Elm

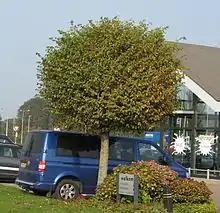
The ball-headed graft narvan elm, "Ulmus minor" 'Umbraculifera', cultivated in Persia and widely planted in central Asia

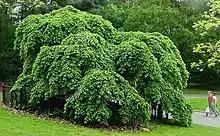
Camperdown elm ("Ulmus glabra" 'Camperdownii'), cultivated in Prospect Park, Brooklyn, New York

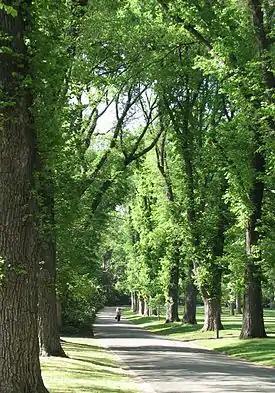
An avenue of elm trees in Fitzroy Gardens, Melbourne

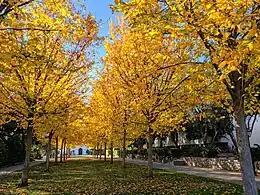
A row of Princeton elm trees, which are moderately resistant to Dutch elm disease, at Scripps College in Claremont, California.

One of the earliest of ornamental elms was the ball-headed graft narvan elm, "Ulmus minor" 'Umbraculifera', cultivated from time immemorial in Persia as a shade tree and widely planted in cities through much of south-west and central Asia. From the 18th century to the early 20th century, elms, whether species, hybrids, or cultivars, were among the most widely planted ornamental trees in both Europe and North America. They were particularly popular as a street tree in avenue plantings in towns and cities, creating high-tunnelled effects. Their quick growth and variety of foliage and forms, their tolerance of air-pollution, and the comparatively rapid decomposition of their leaf litter in the fall were further advantages.